Renewable energy in the European Union

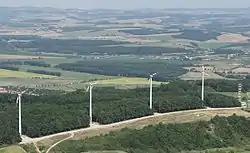
Wind power stations in Cerová, Slovakia

One of the earliest Hydro-electric projects in the world and Europe's first Hydro electric power plant was built in Croatia near town of Šibenik in 1895, some 127 years ago, ever since Croatian energy strategy was based on Hydroelectric power generation, which today accounts for more than half of Croatia's power generation. Other sources of renewable energy in Croatia are Solar with 109MW of installed power in use and with further 350MW of solar generating power to be added to the grid in 2022 and 2023 with further 330MW to be added in 2024 and 2025. Croatia hopes to meet its 2030 renewable energy targets well ahead of schedule in 2025. with 109MW of Solar, 1400MW of Hydroelectric and 671MW Wind energy already commissioned, Croatia hopes to add further 1500MW of renewable energy to the power grid by or in 2025, increasing its Solar generation to 770MW, Hydroelectric to 1700MW and Wind to 1270MW. Croatia meets EU renewable energy targets, and is currently among the top 5 nations in the EU in terms of renewable energy target, with renewable energy accounting for the majority of energy power generation in the country. By 2023 Croatia hopes to install further 1500MW of Solar and Wind capacity, increasing the renewable energy share energy mix to over 80% of energy produced through renewable energy sources, reaching its 2050 renewable energy strategy 20 years ahead of schedule.